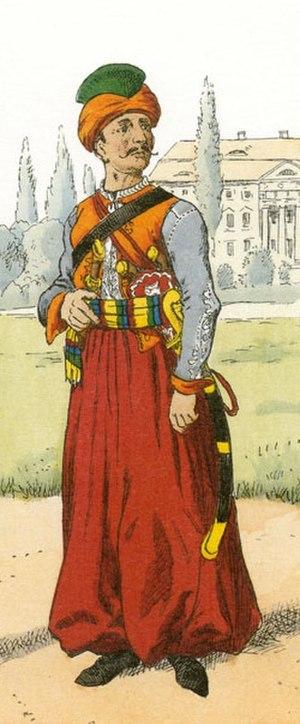
Mamelouk de la Garde impériale en 1806. Illustration réalisée d'après une planche d'Henschell.
Les mamelouks de la Garde impériale sont une unité de cavalerie légère d'origine égyptienne, créée par Napoléon Bonaparte à son retour d'Égypte, et en service dans l'armée française de 1801 à 1815. Ce corps est la troisième formation de cavalerie intégrée dans la Garde impériale et son premier élément étranger. Initialement recrutés lors de la campagne d'Égypte, les mamelouks sont rapatriés avec les troupes françaises en métropole où ils sont organisés en un escadron, réduit ensuite à une simple compagnie.